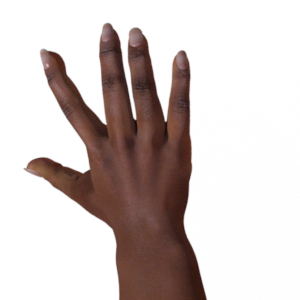
Label: paper